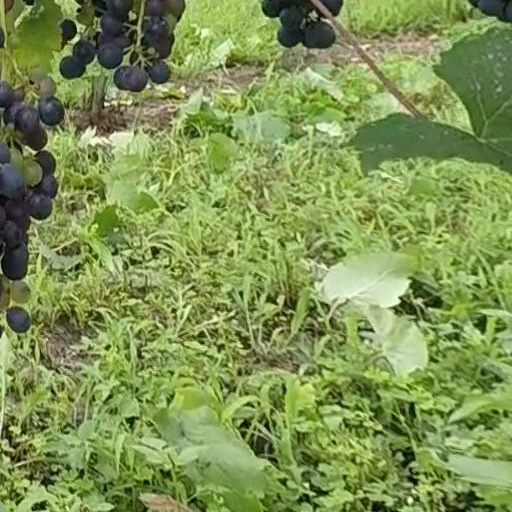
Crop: grape